My Name Is Bandu

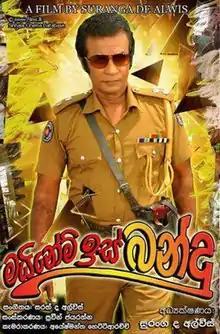

My Name is Bandu is a 2015 Sri Lankan Sinhala comedy, family film directed by Suranga de Alwis and produced by Suranga de Alwis. It stars Bandu Samarasinghe, and Anusha Damayanthi in lead roles along with Rodney Warnakula, Roy de Silva and Mark Samson. Music for the film is done by Sarath de Alwis. The film is the 85th film of Bandu Samarasinghe. It is the 1239th Sri Lankan film in the Sinhala cinema.